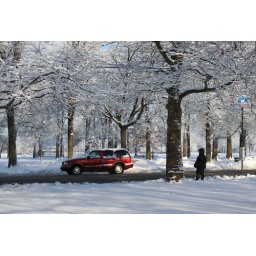
Waiting for a bus on Avenue U in Brooklyn - at least the roads got plowed this time